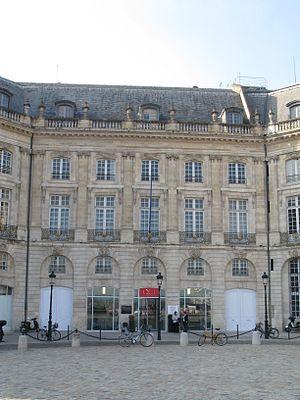
Cet article recense les monuments historiques de Bordeaux, en France.
La chambre de commerce et d'industrie Bordeaux Gironde est un établissement public géré par des dirigeants d'entreprise, élus par leurs pairs. Elle défend les intérêts des 70 000 entrepreneurs issus des catégories de l'industrie, des services et du commerce. Son siège est à Bordeaux au 17 place de la Bourse. C'est l'une des plus vieilles de France.
Cet article recense les monuments historiques français classés en 1916.